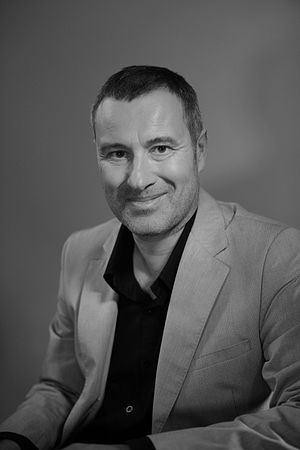
Jens-Otto Paludan
Jens-Otto Paludan
Jens­-Otto Paludan var CEO for Universal Music i Danmark i perioden 1994 til 2007.